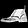
Label: Ankle boot